John Shalikashvili

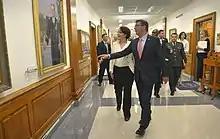
Ashton Carter shows Tinatin Khidasheli an official portrait of General Shalikashvili, 2015

Shalikashvili was an advisor to John Kerry's 2004 Presidential campaign. He was a visiting professor at the Center for International Security and Cooperation at Stanford University. He served as a director of Russell Investments, L-3 Communications, Inc., Plug Power Inc., United Defense, Inc., the Initiative for Global Development, and the National Bureau of Asian Research.